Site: brandenburg
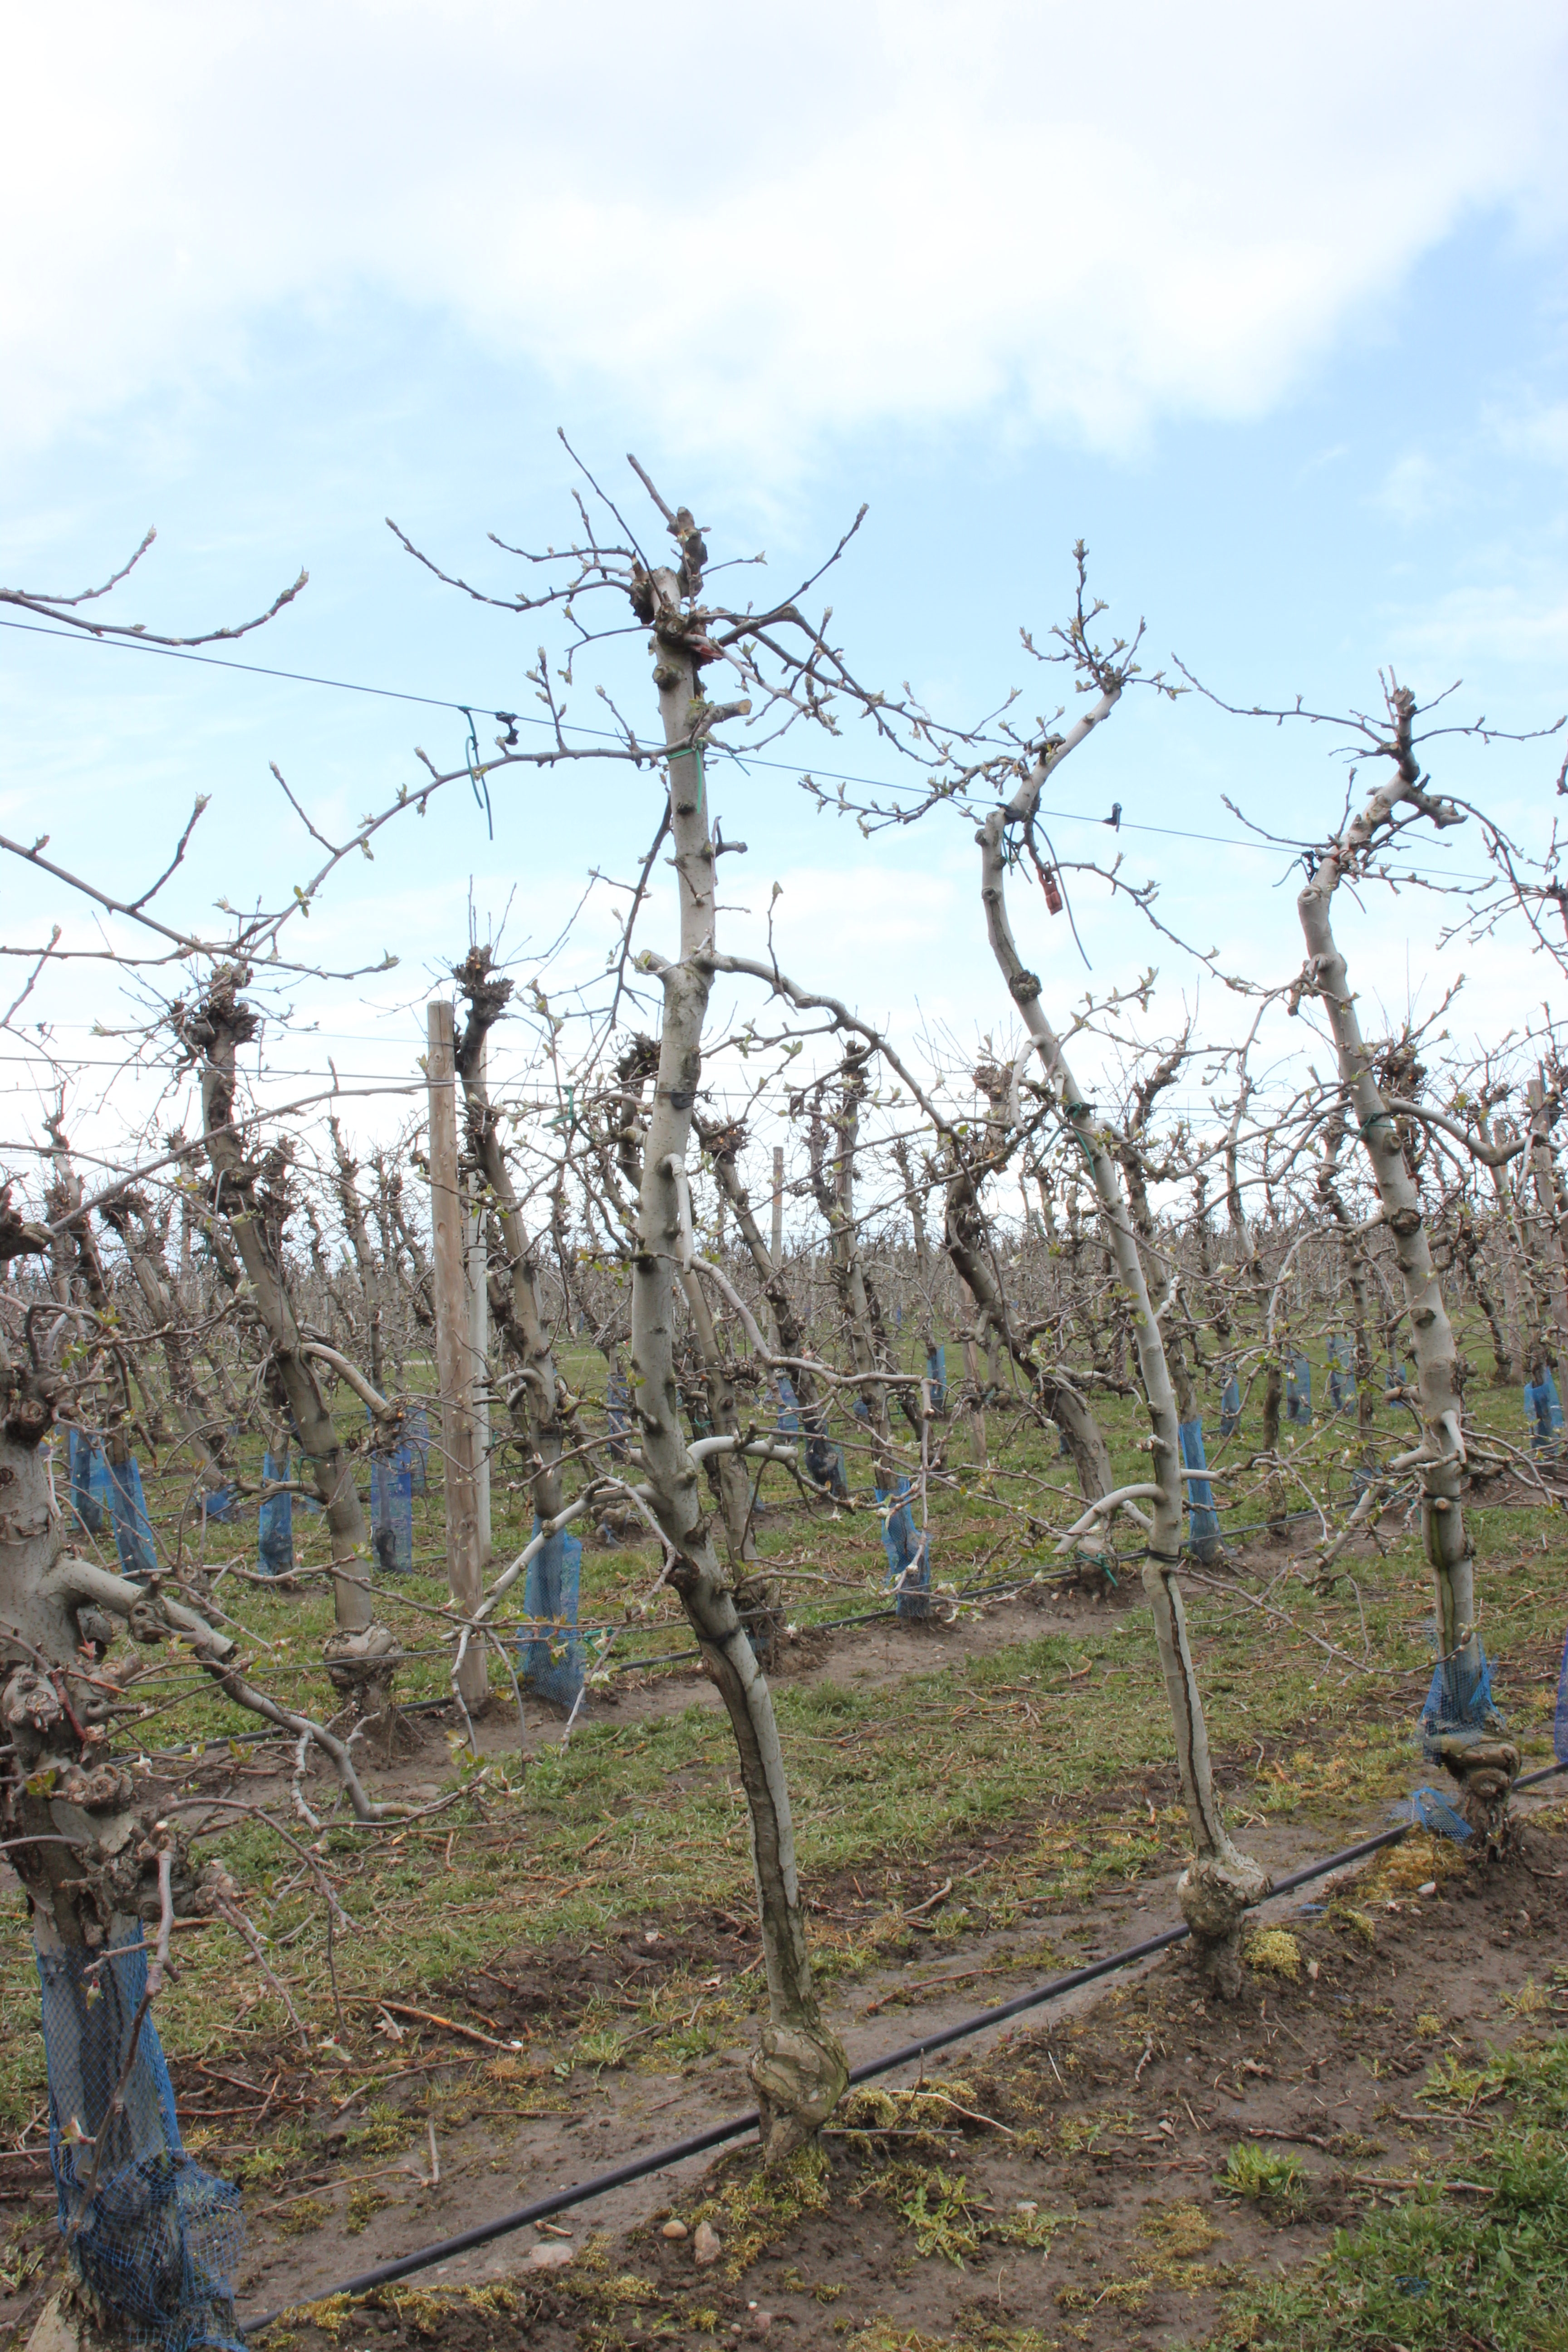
Growth stage (BBCH 55): Inflorescence emergence